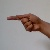
The image shows a hand gesture representing the letter 'G' in Indian Sign Language.